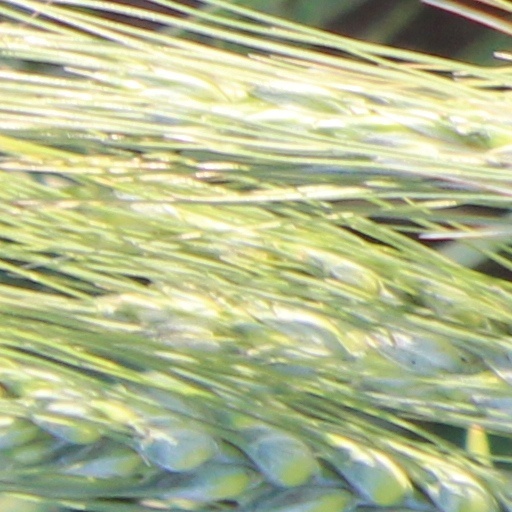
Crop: wheat